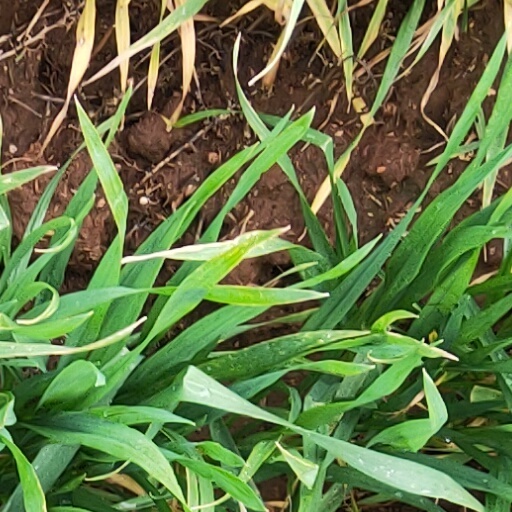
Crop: wheat